Karl Fritzsch

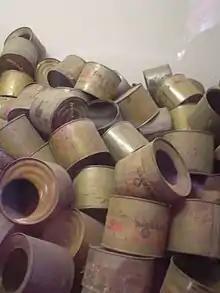

In July 1930, at the age of 27, Fritzsch joined the Nazi Party (membership number 261,135) and its paramilitary wing the "Schutzstaffel" (SS) (membership number 7287). He became a career SS man and acquired a position at the Dachau concentration camp in 1934, almost as soon as it opened, as a member of the 1st SS-Totenkopf Regiment "Upper Bavaria" . By September 1939, Fritzsch had moved into the commandant's office at Dachau and headed the postal censorship office there.